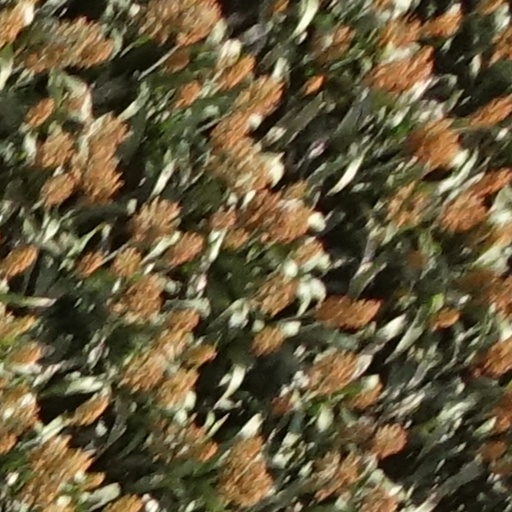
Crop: sorghum